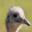
Label: bird